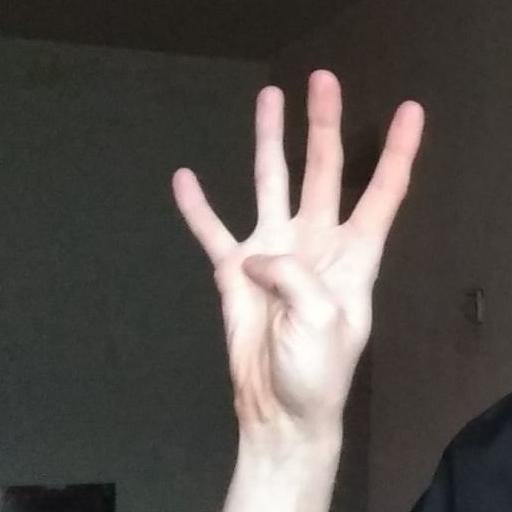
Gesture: four